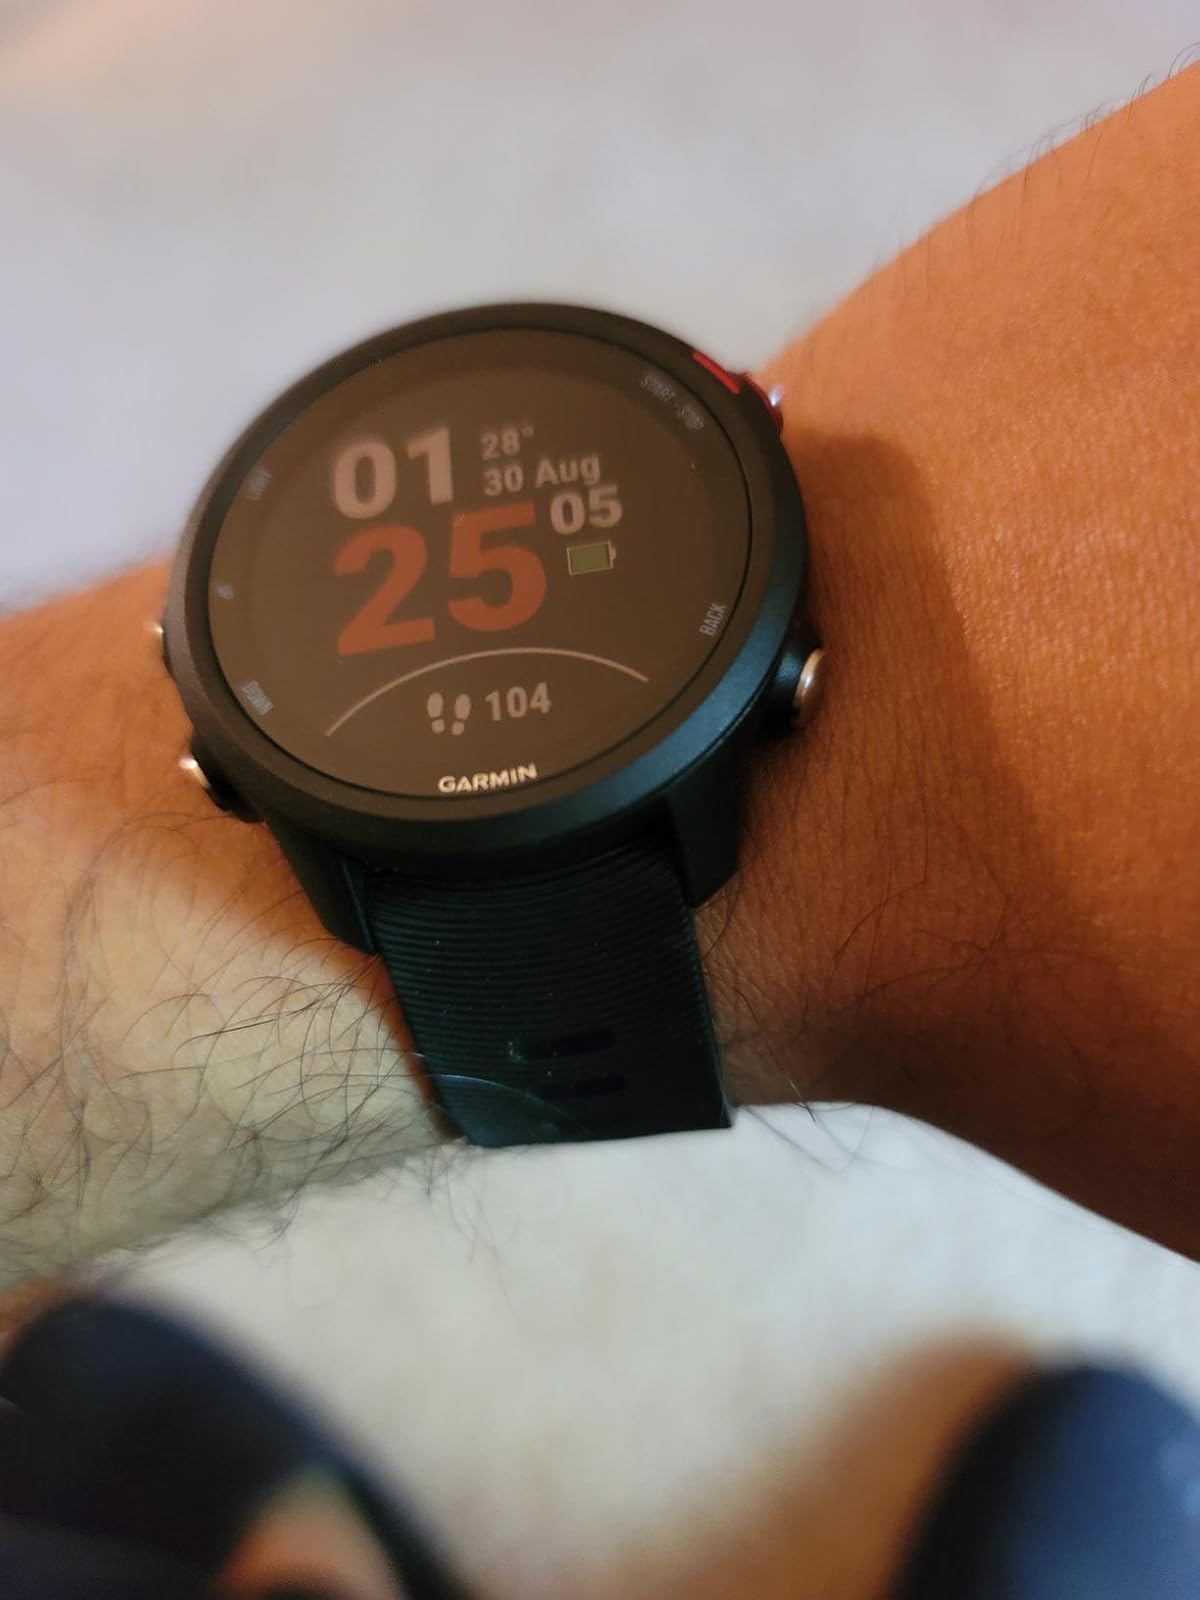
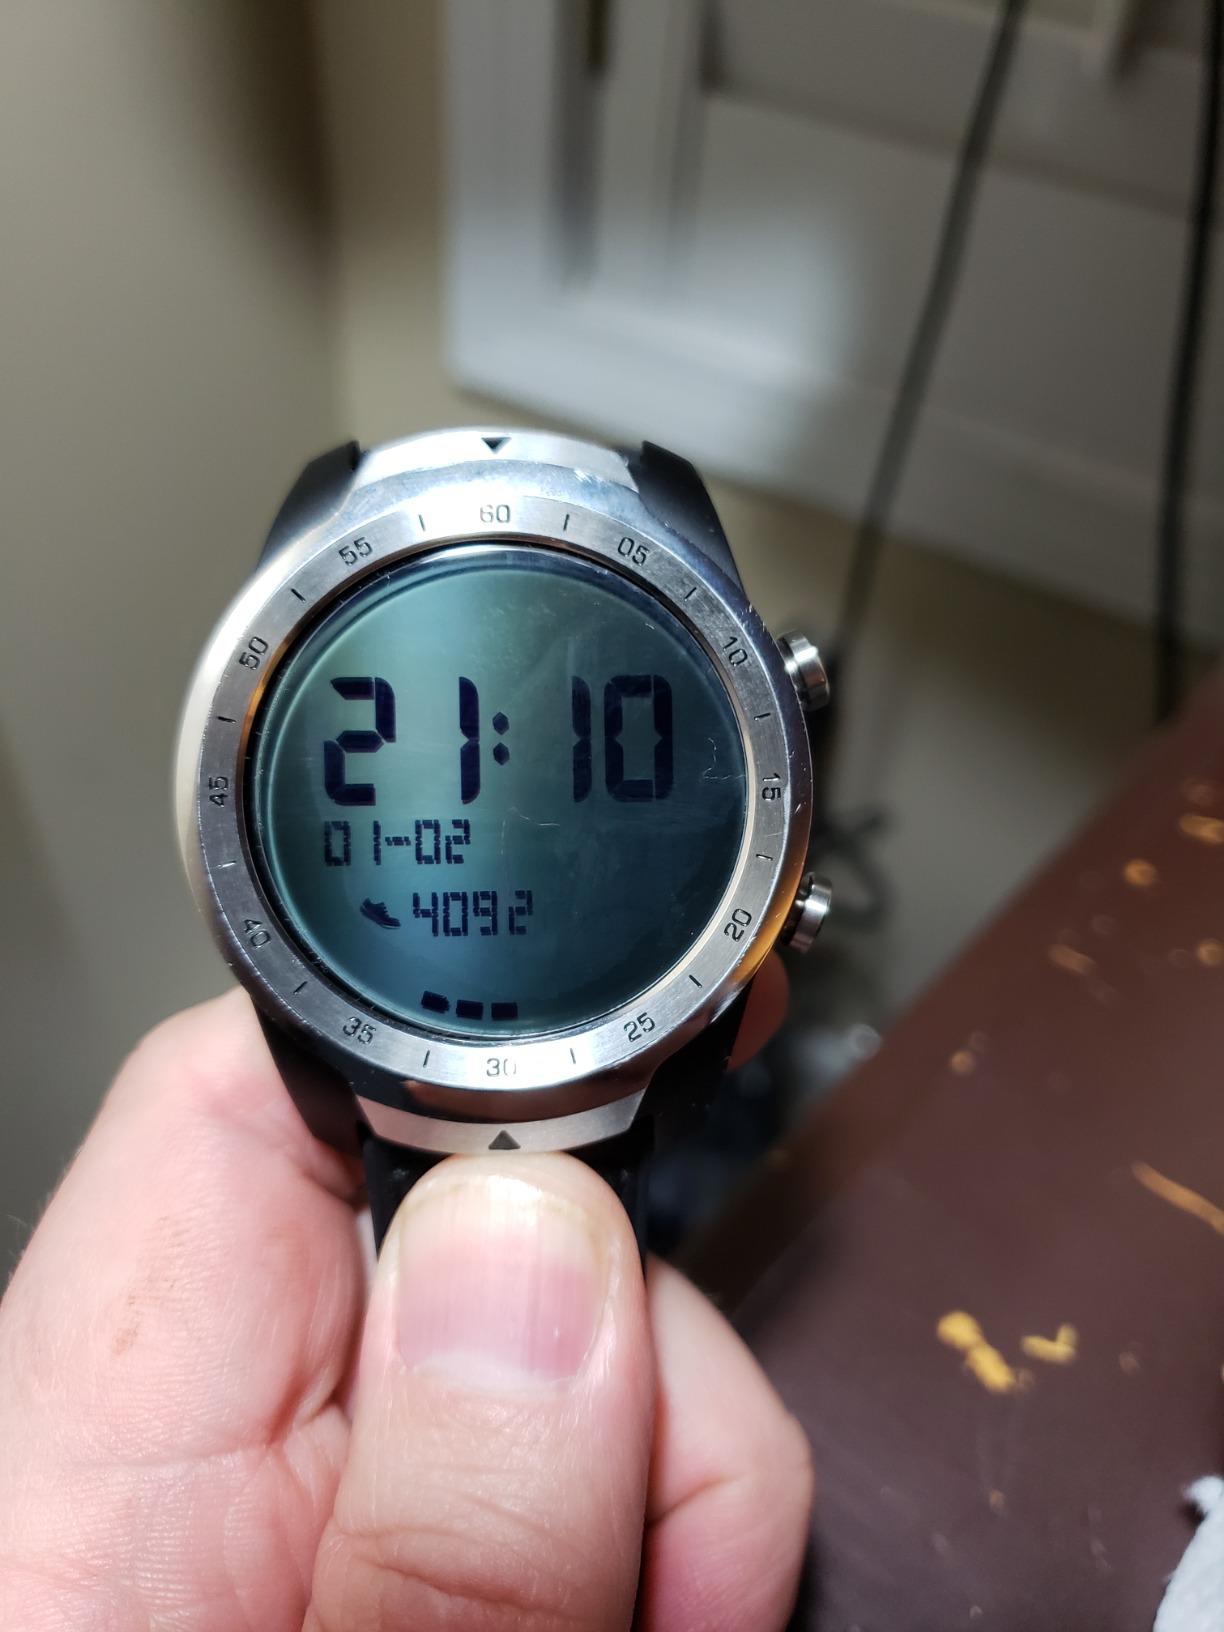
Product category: smartwatch
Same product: no